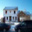
Label: house